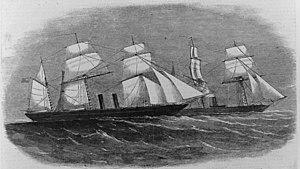
Le Plan Anaconda, aussi connu sous le nom de Scott's Great Snake est le nom couramment donné, pendant la guerre de Sécession à une stratégie globale de l'Union destinée à réduire les États confédérés. Porté par le général en chef Winfield Scott, ce plan privilégiait le blocus des ports contrôlés par le Sud et proposait de couper la Confédération en deux en descendant le fleuve Mississippi. En raison du caractère fondamentalement passif du blocus, l'idée fut tournée en dérision par les partisans d'une conduite plus agressive des opérations, qui l'assimilaient à l'asphyxie lente infligée à ses proies par l'anaconda. Cette image évocatrice frappa l'imagination populaire et fut dès lors associée à cette stratégie.